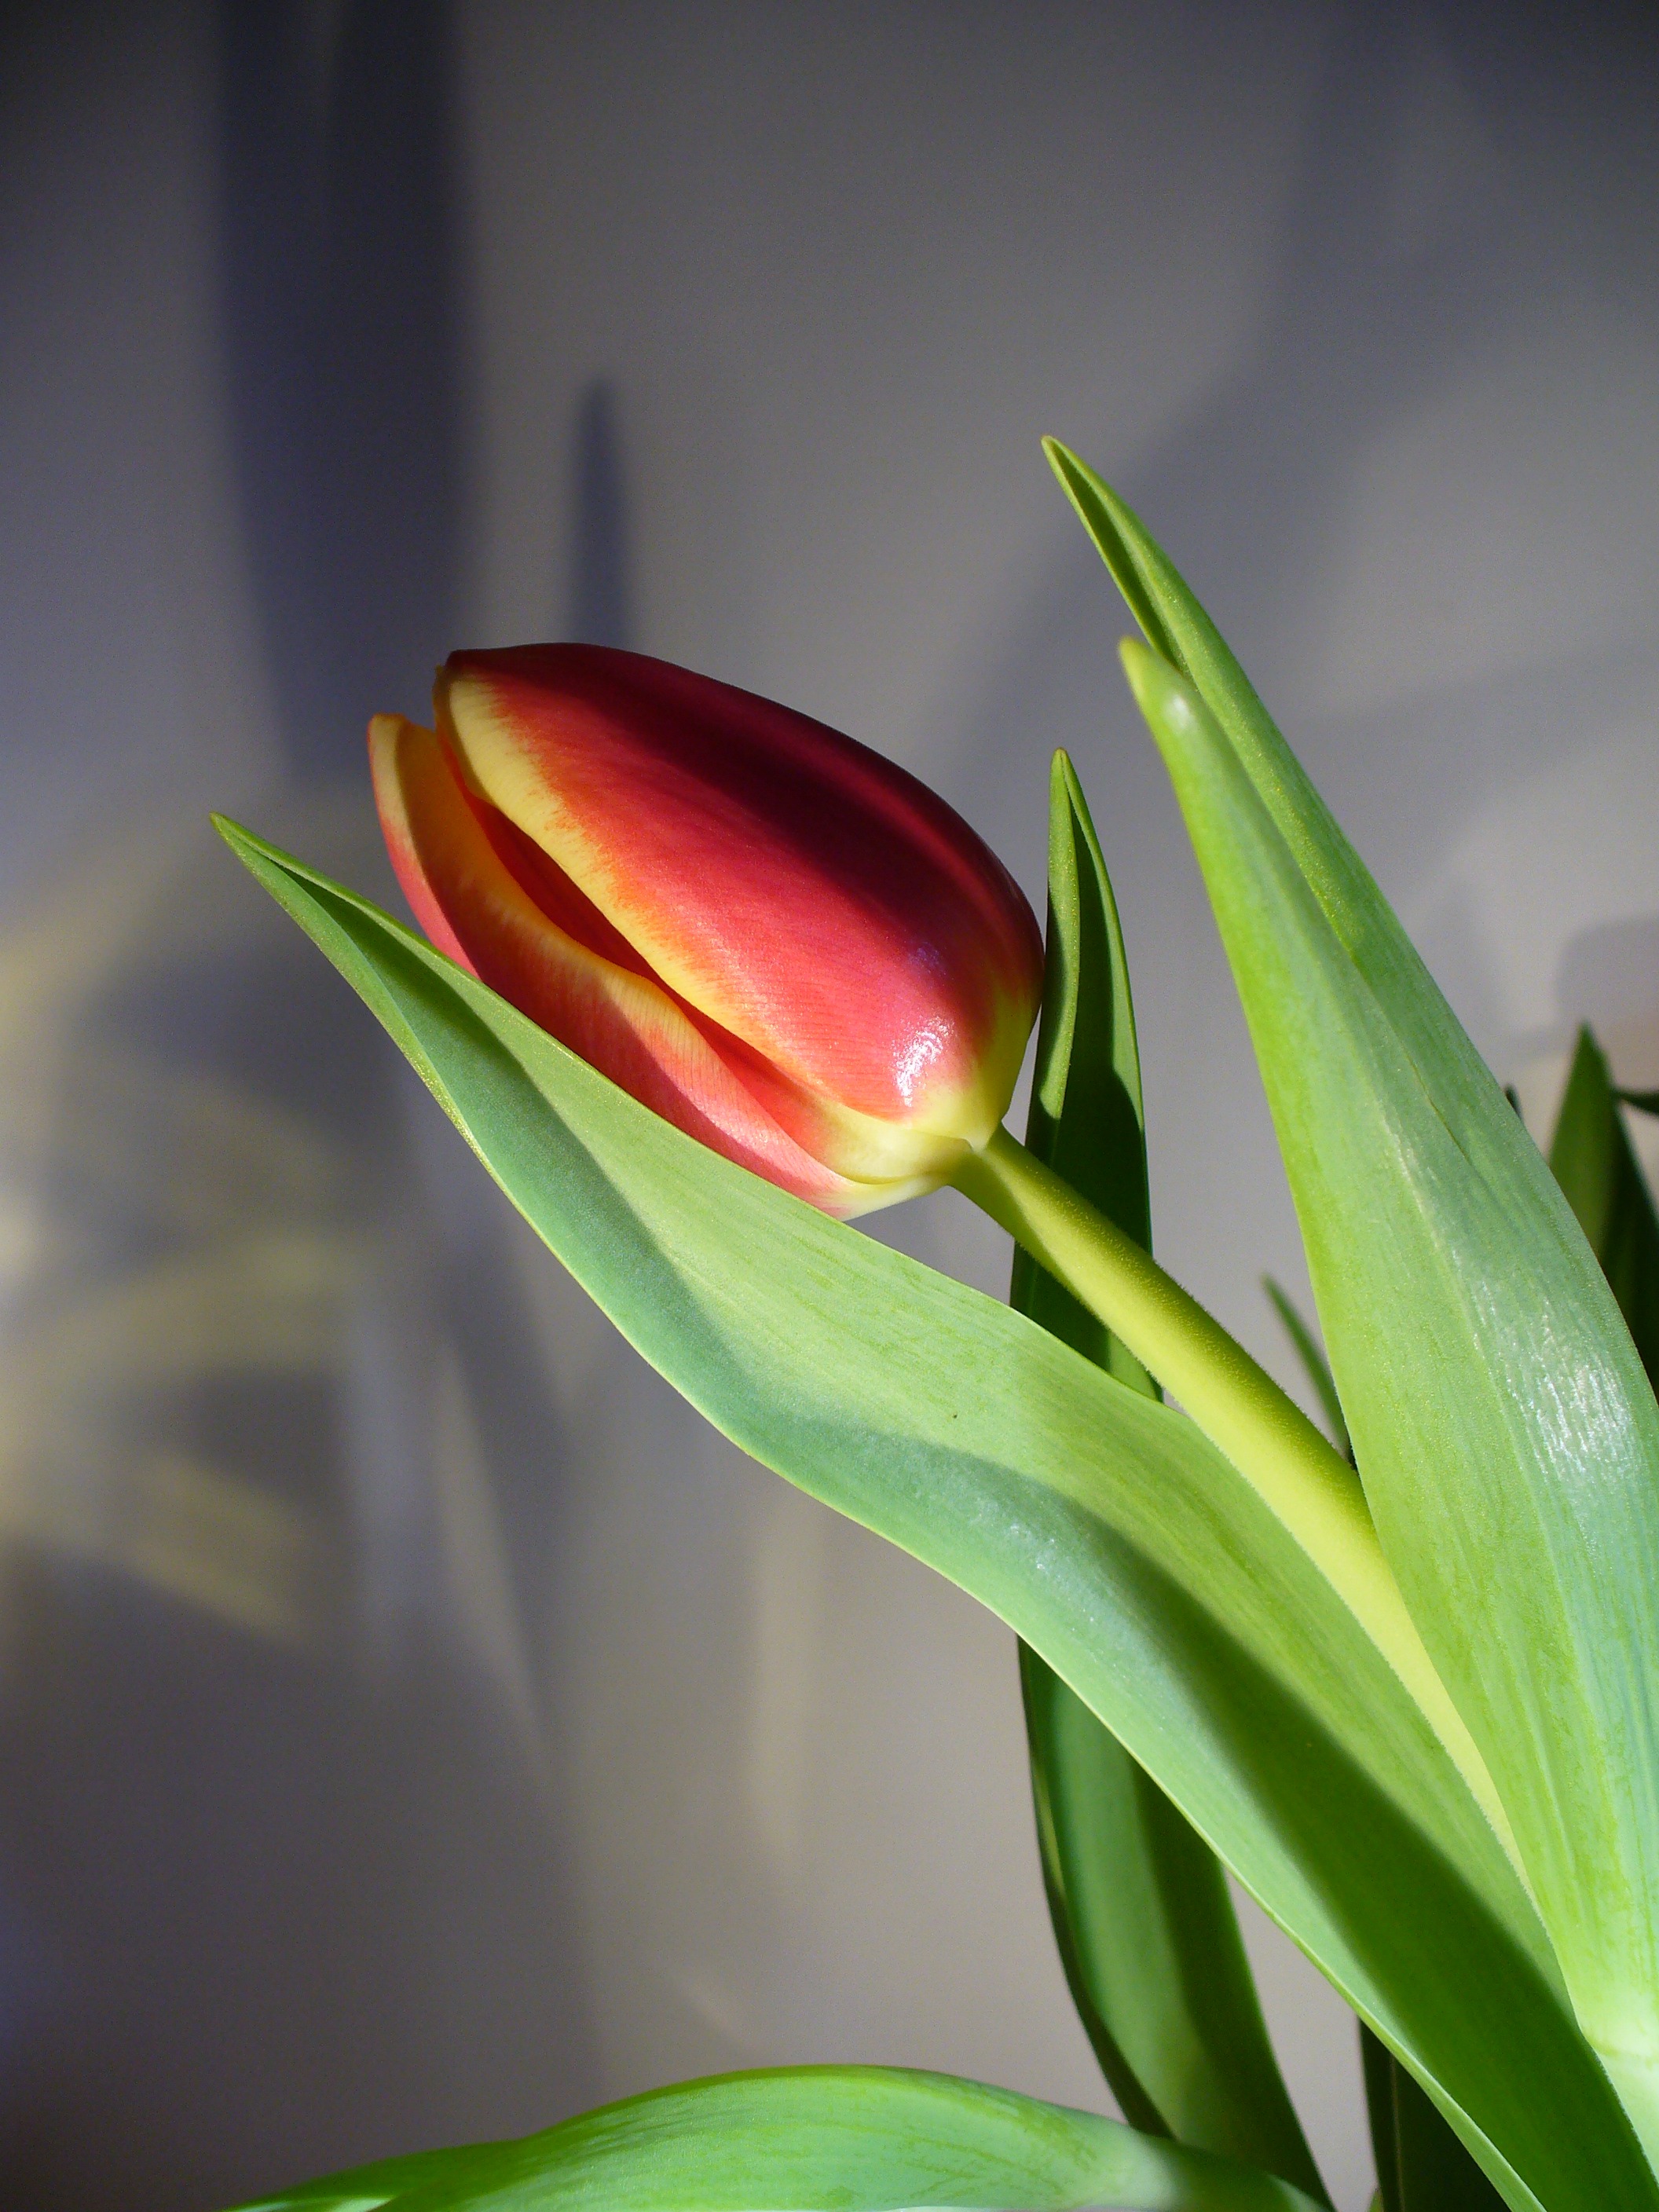
plant, photography, leaf, flower, petal, tulip, spring, green, botany, yellow, flora, close up, holland, bud, macro photography, blossomed, flowering plant, tulip fields, plant stem, land plant